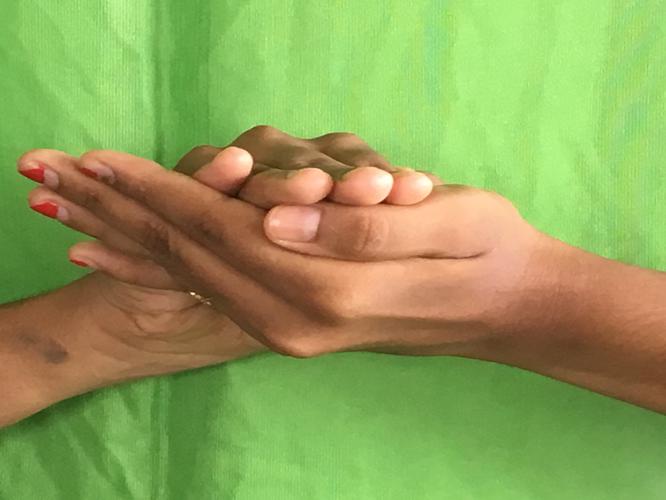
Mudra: Samputa
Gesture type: double_hand